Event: Nepal Earthquake
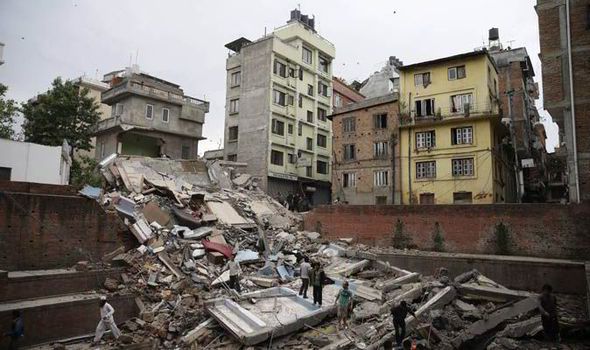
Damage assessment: damage